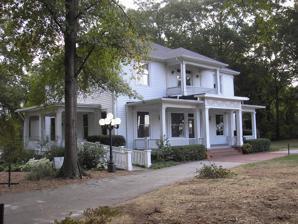
Building: Col. William T. Roberts House
Country: United States of America
Year built: 1901
United States historic place Col. William T. Roberts House U.S. National Register of Historic Places Location 8652 Campbellton St., Douglasville, Georgia Coordinates 33°44′43″N 84°44′38″W / 33.74528°N 84.74389°W / 33.74528; -84.74389 Area 1.5 acres (0.61 ha) Built 1901 Architectural style Classical Revival NRHP reference No. 89000153 Added to NRHP March 2, 1989 The Col. William T. Roberts House , at 8652 Campbellton St. in Douglasville, Georgia , was built in 1901.  It was listed on the National Register of Historic Places in 1989. It is a two-story wood-frame house built in restrained version of Classical Revival style.  It has a central hall, four-over-four plan.  It has a full-width one-story front porch with a covered balcony above, and two side porches. It was built to serve as home of Colonel William T. Roberts (1858-1932) and his family, who had been Mayor of Douglasville, state representative for the county, and county solicitor.  He lived here from 1901 to 1914, during which rose to national prominence.  He was elected Solicitor General, i.e. a district attorney, for a multiple county area for two terms during 1895–1903, and elected State Senator for 1911–1912. In 1914, President Woodrow Wilson appointed him to serve as attorney with the new Federal Trade Commission , and he moved to Washington, D.C.  The National Register nomination states "he was the only known local Douglas County official to move up the political ladder to a national job, and one of the few in Georgia; especially in the half century following the Civil War." References